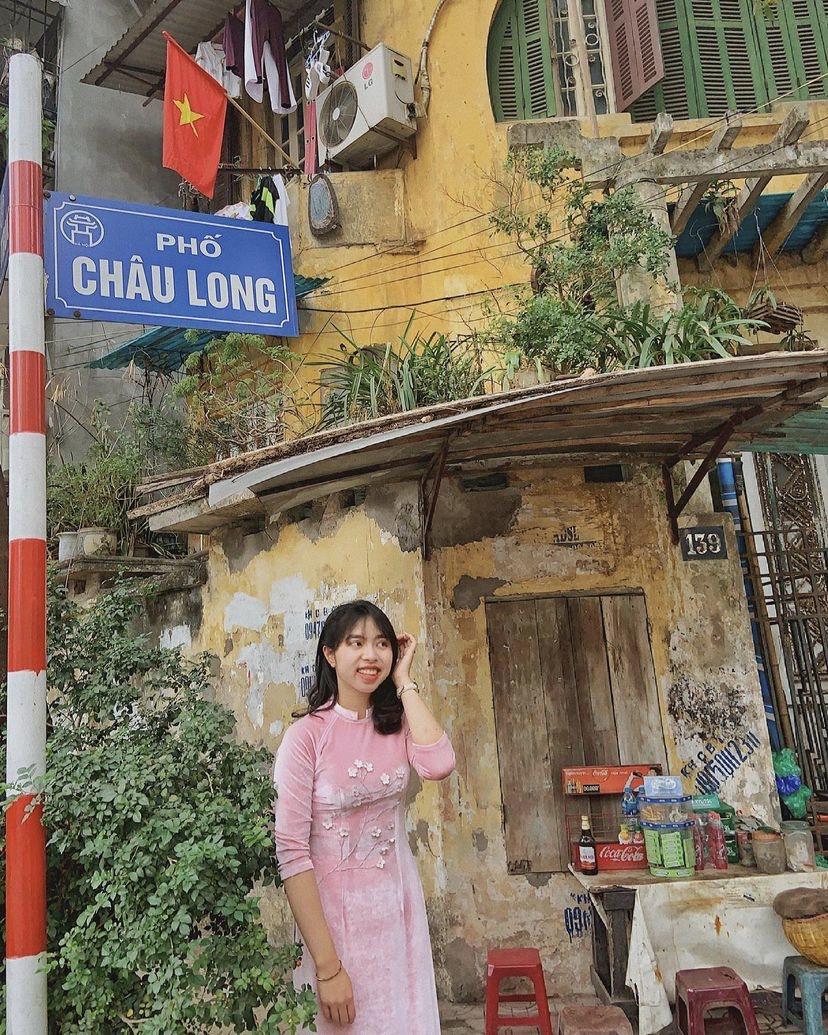
có một cô gái đang chụp ảnh ở trước một khu phố cổ